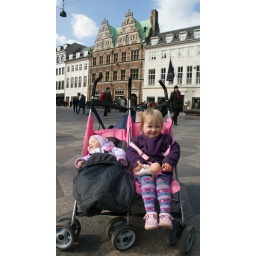
The girls in their pink buggy the day before it died